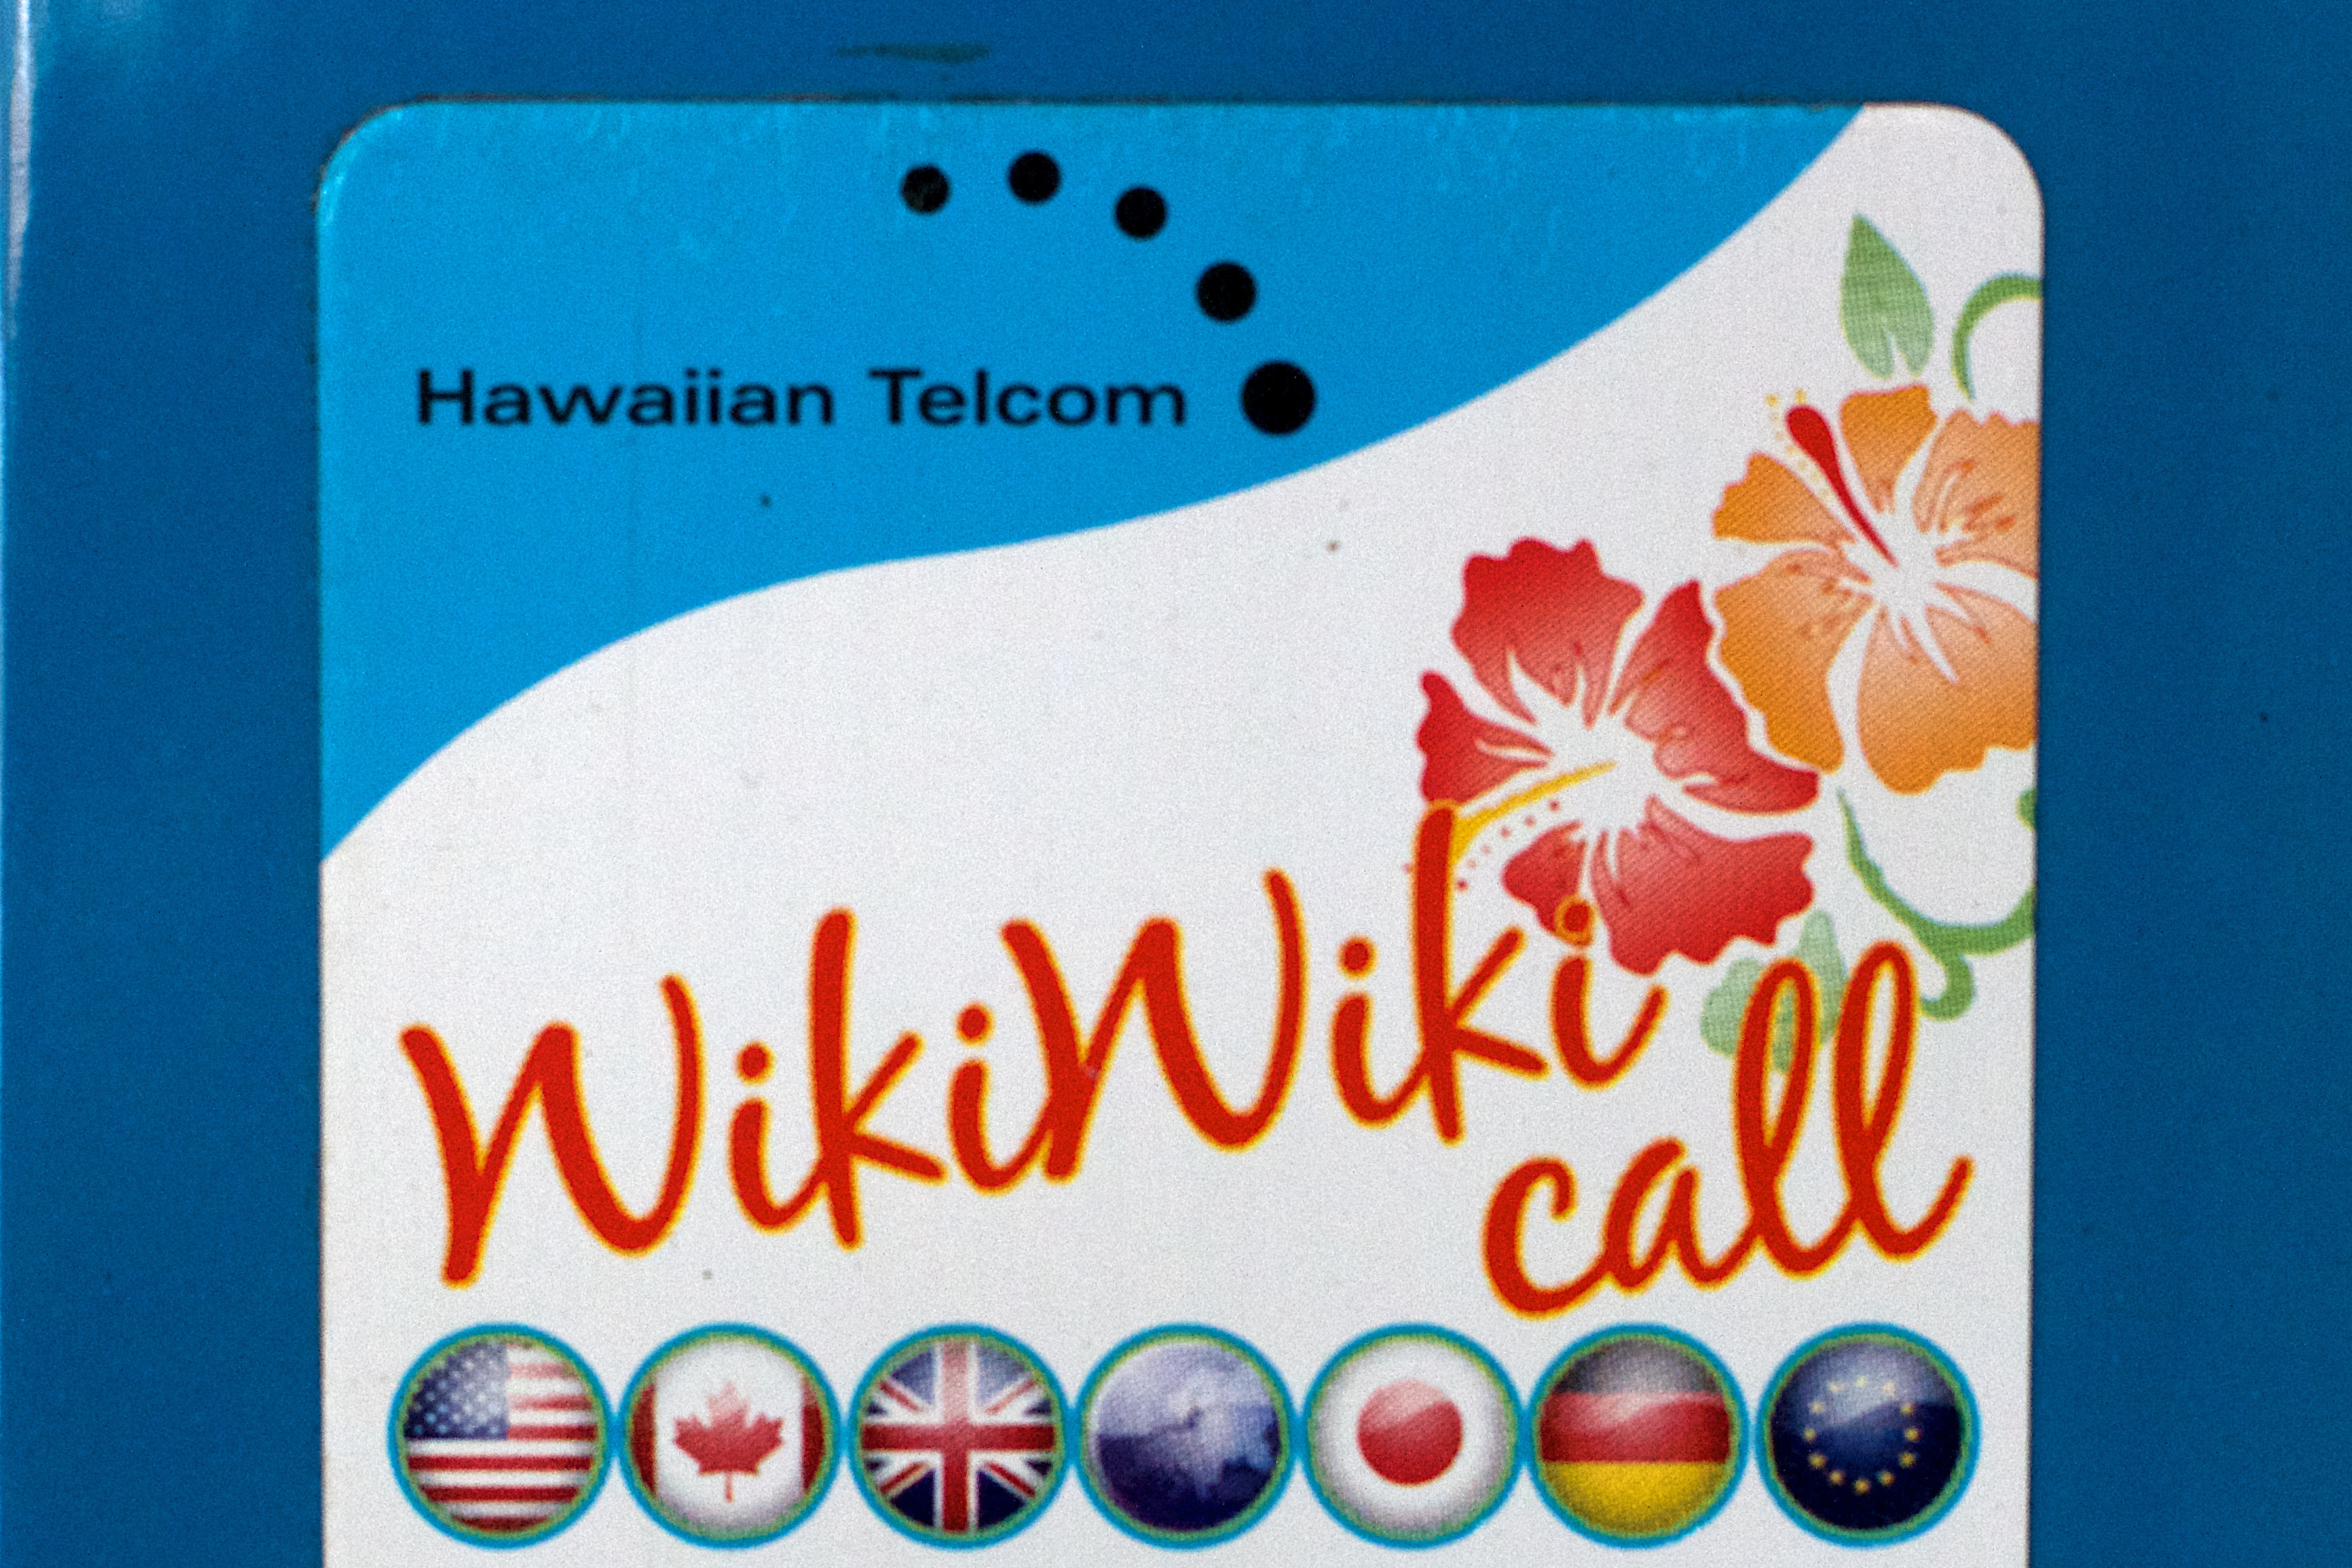
advertising, label, brand, font, text, wiki